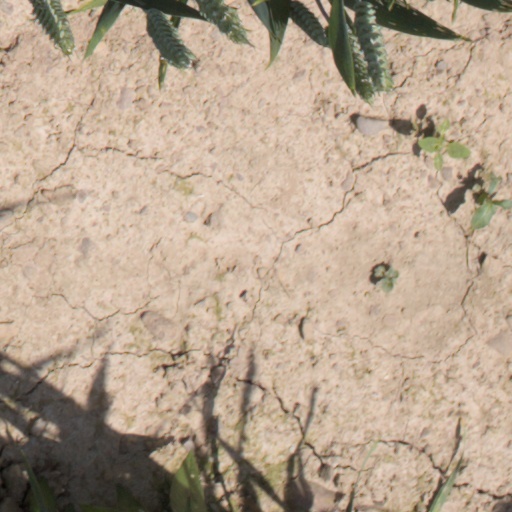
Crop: wheat